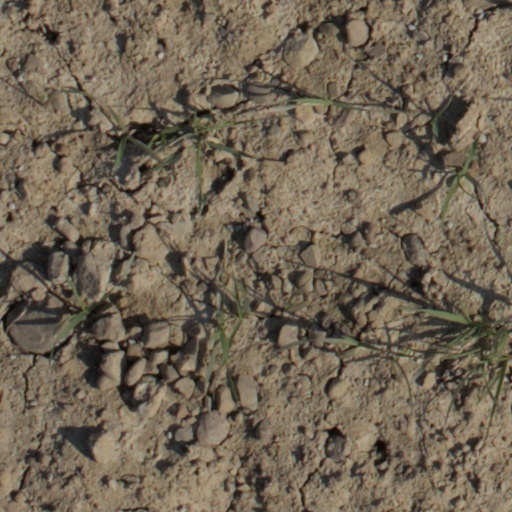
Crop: wheat